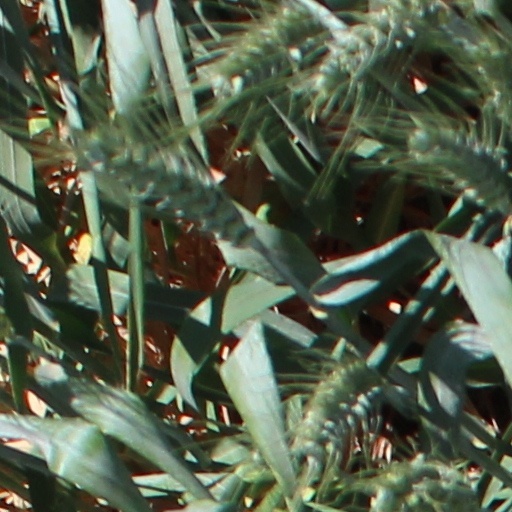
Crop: wheat